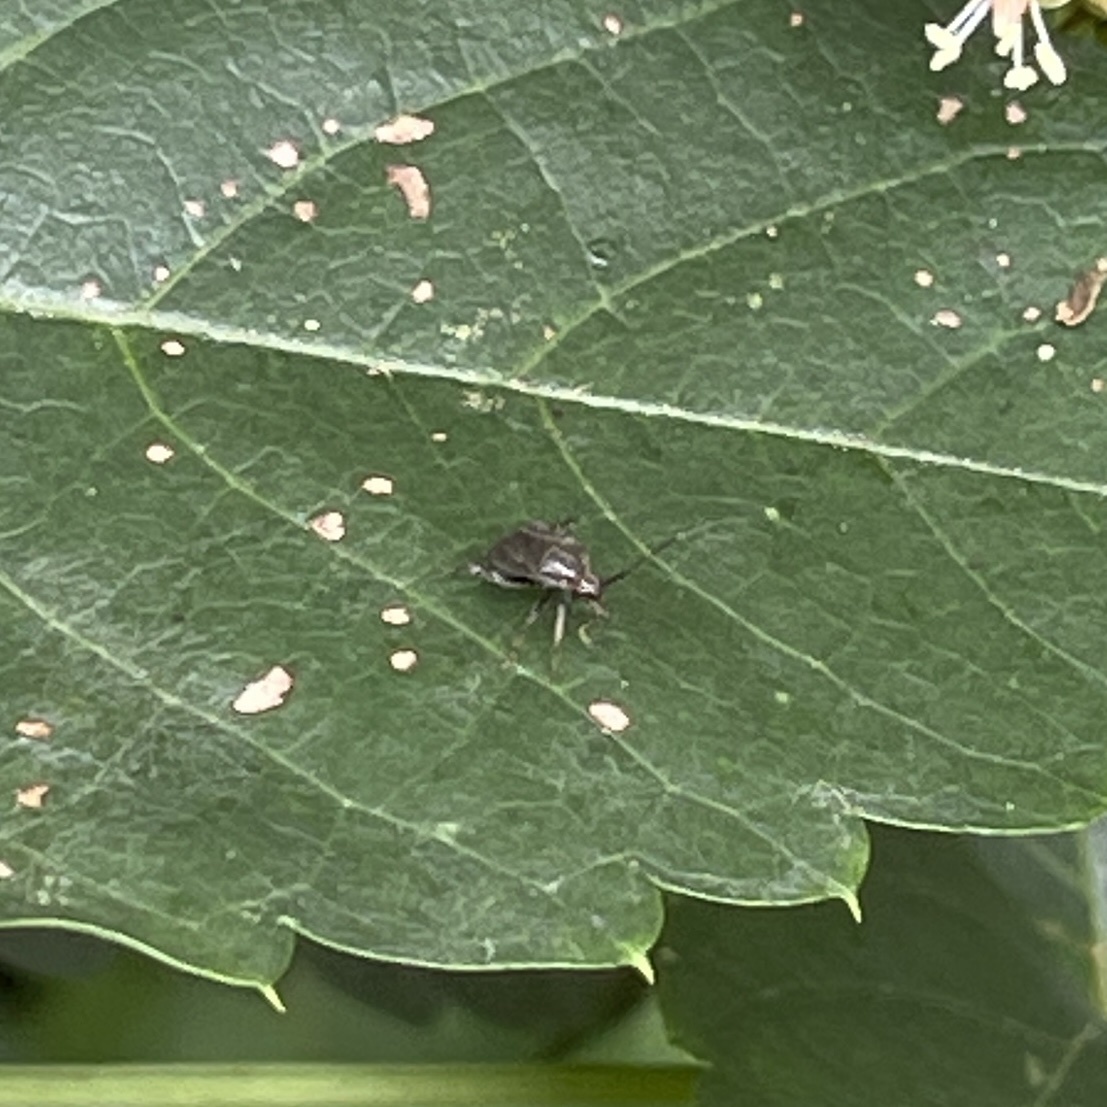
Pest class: lygus_bug